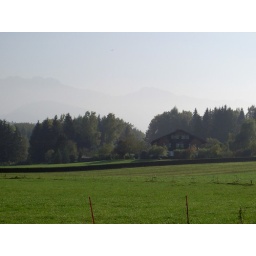
The view from our cake stop, looking south to the Alps. Complete with eagle high in the sky